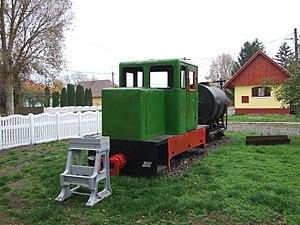
Kaszaper est un village et une commune du comitat de Békés en Hongrie.